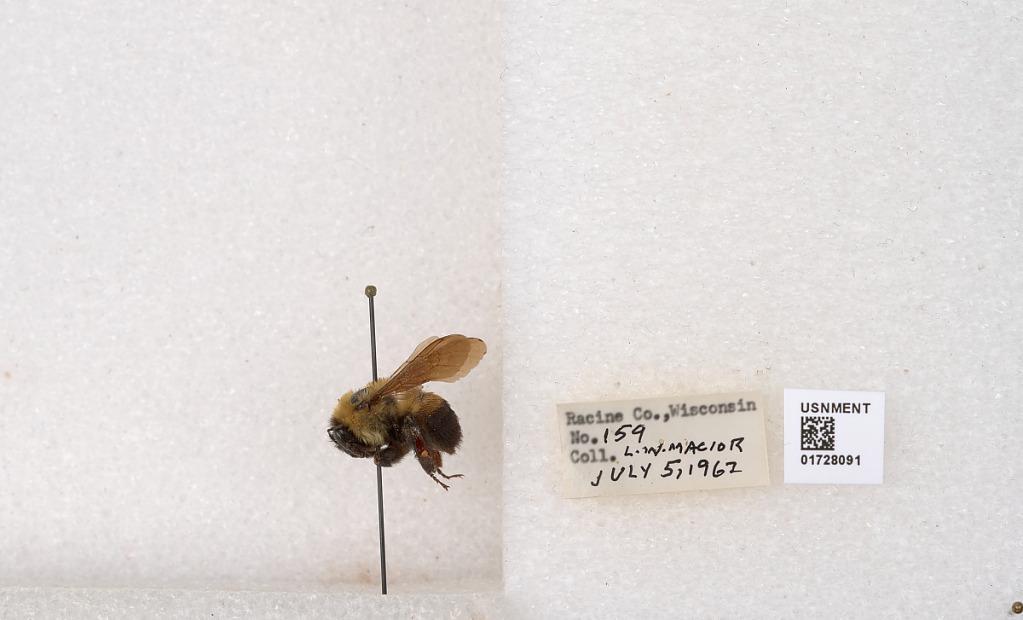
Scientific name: Bombus (Separatobombus) griseocollis (De Geer)
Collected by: L. Macior
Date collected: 1962-7-5
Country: United States
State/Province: Wisconsin
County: Racine
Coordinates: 42.7299, -87.8123